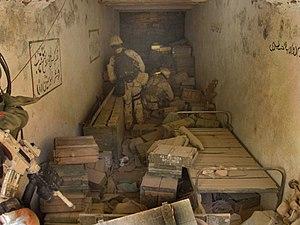
Les SEAL, communément appelés Navy SEALs, sont la principale force spéciale de la marine de guerre des États-Unis. Ils ont pour fonction primordiale de mener des opérations militaires de petites unités liées à l'environnement maritime. Les SEAL sont entraînés à opérer dans tous les environnements ; le nom SEAL est d'ailleurs un acronyme de Sea, Air, and Land. Tous les membres des SEAL font partie de la marine ou des garde-côtes.